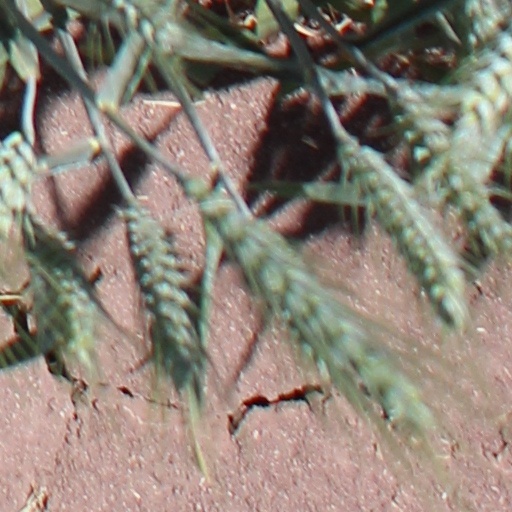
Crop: wheat